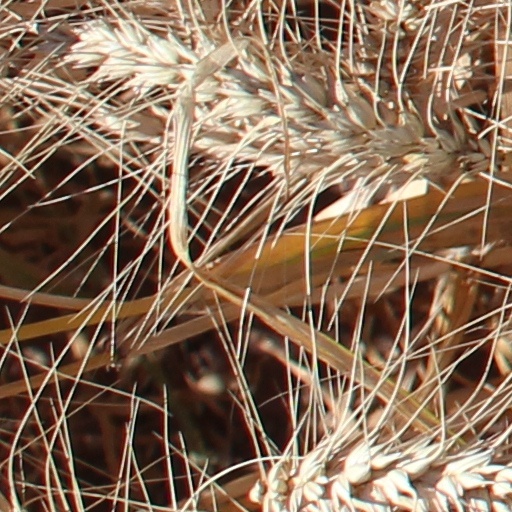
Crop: wheat